Sky position (RA, Dec in degrees): 162.098, 6.227
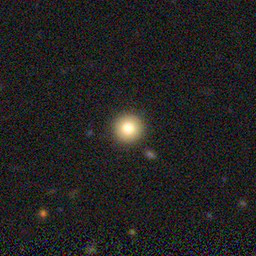
Galaxy morphology: Round Smooth Galaxies